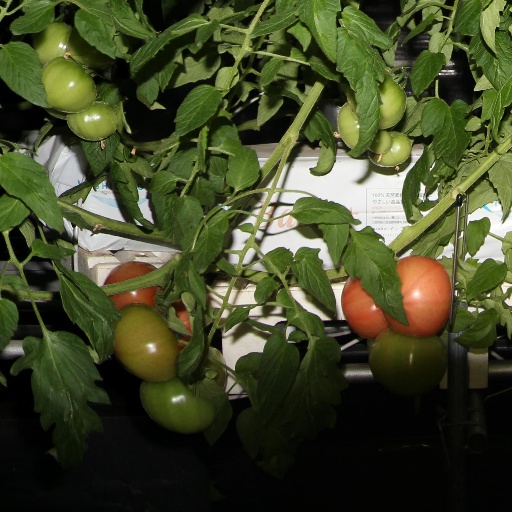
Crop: tomato